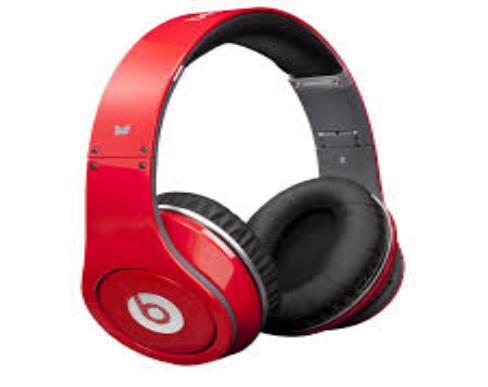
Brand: BEATS BY DRE
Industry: Electronic